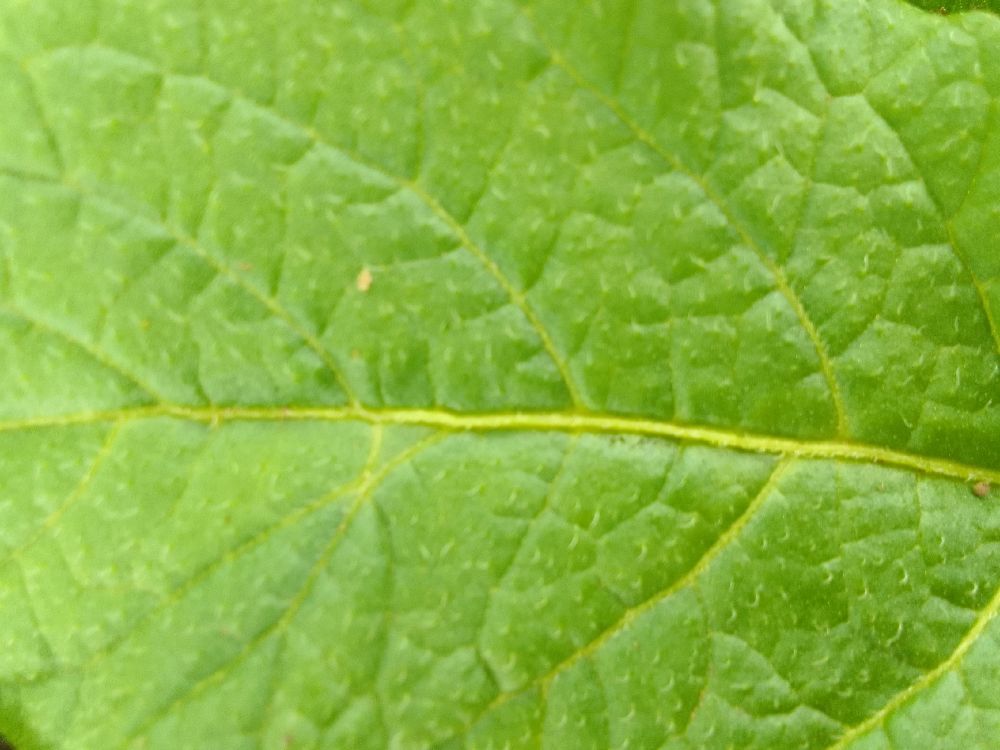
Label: Healthy